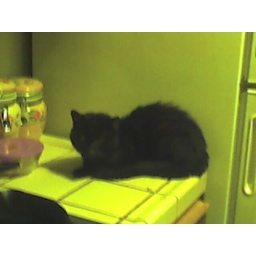
mangy cat in the kitchen of a coke dealer in san diego